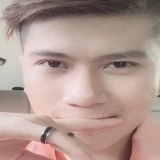
ca sĩ Vanh Leg